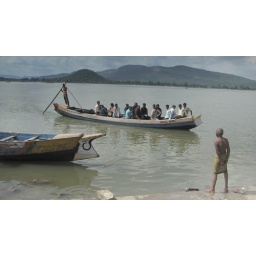
Pilgrims on a boat in Godavari river at Bhadrachalam